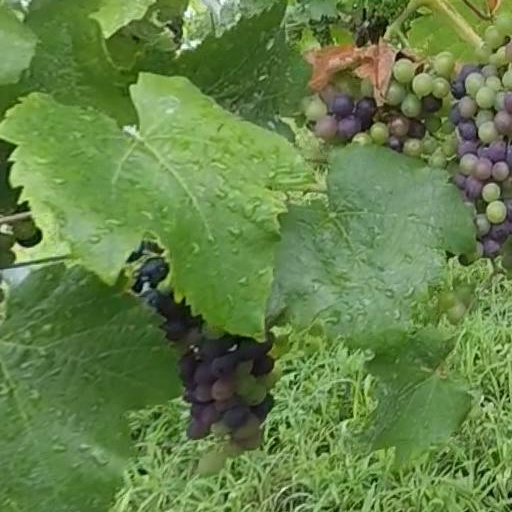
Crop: grape